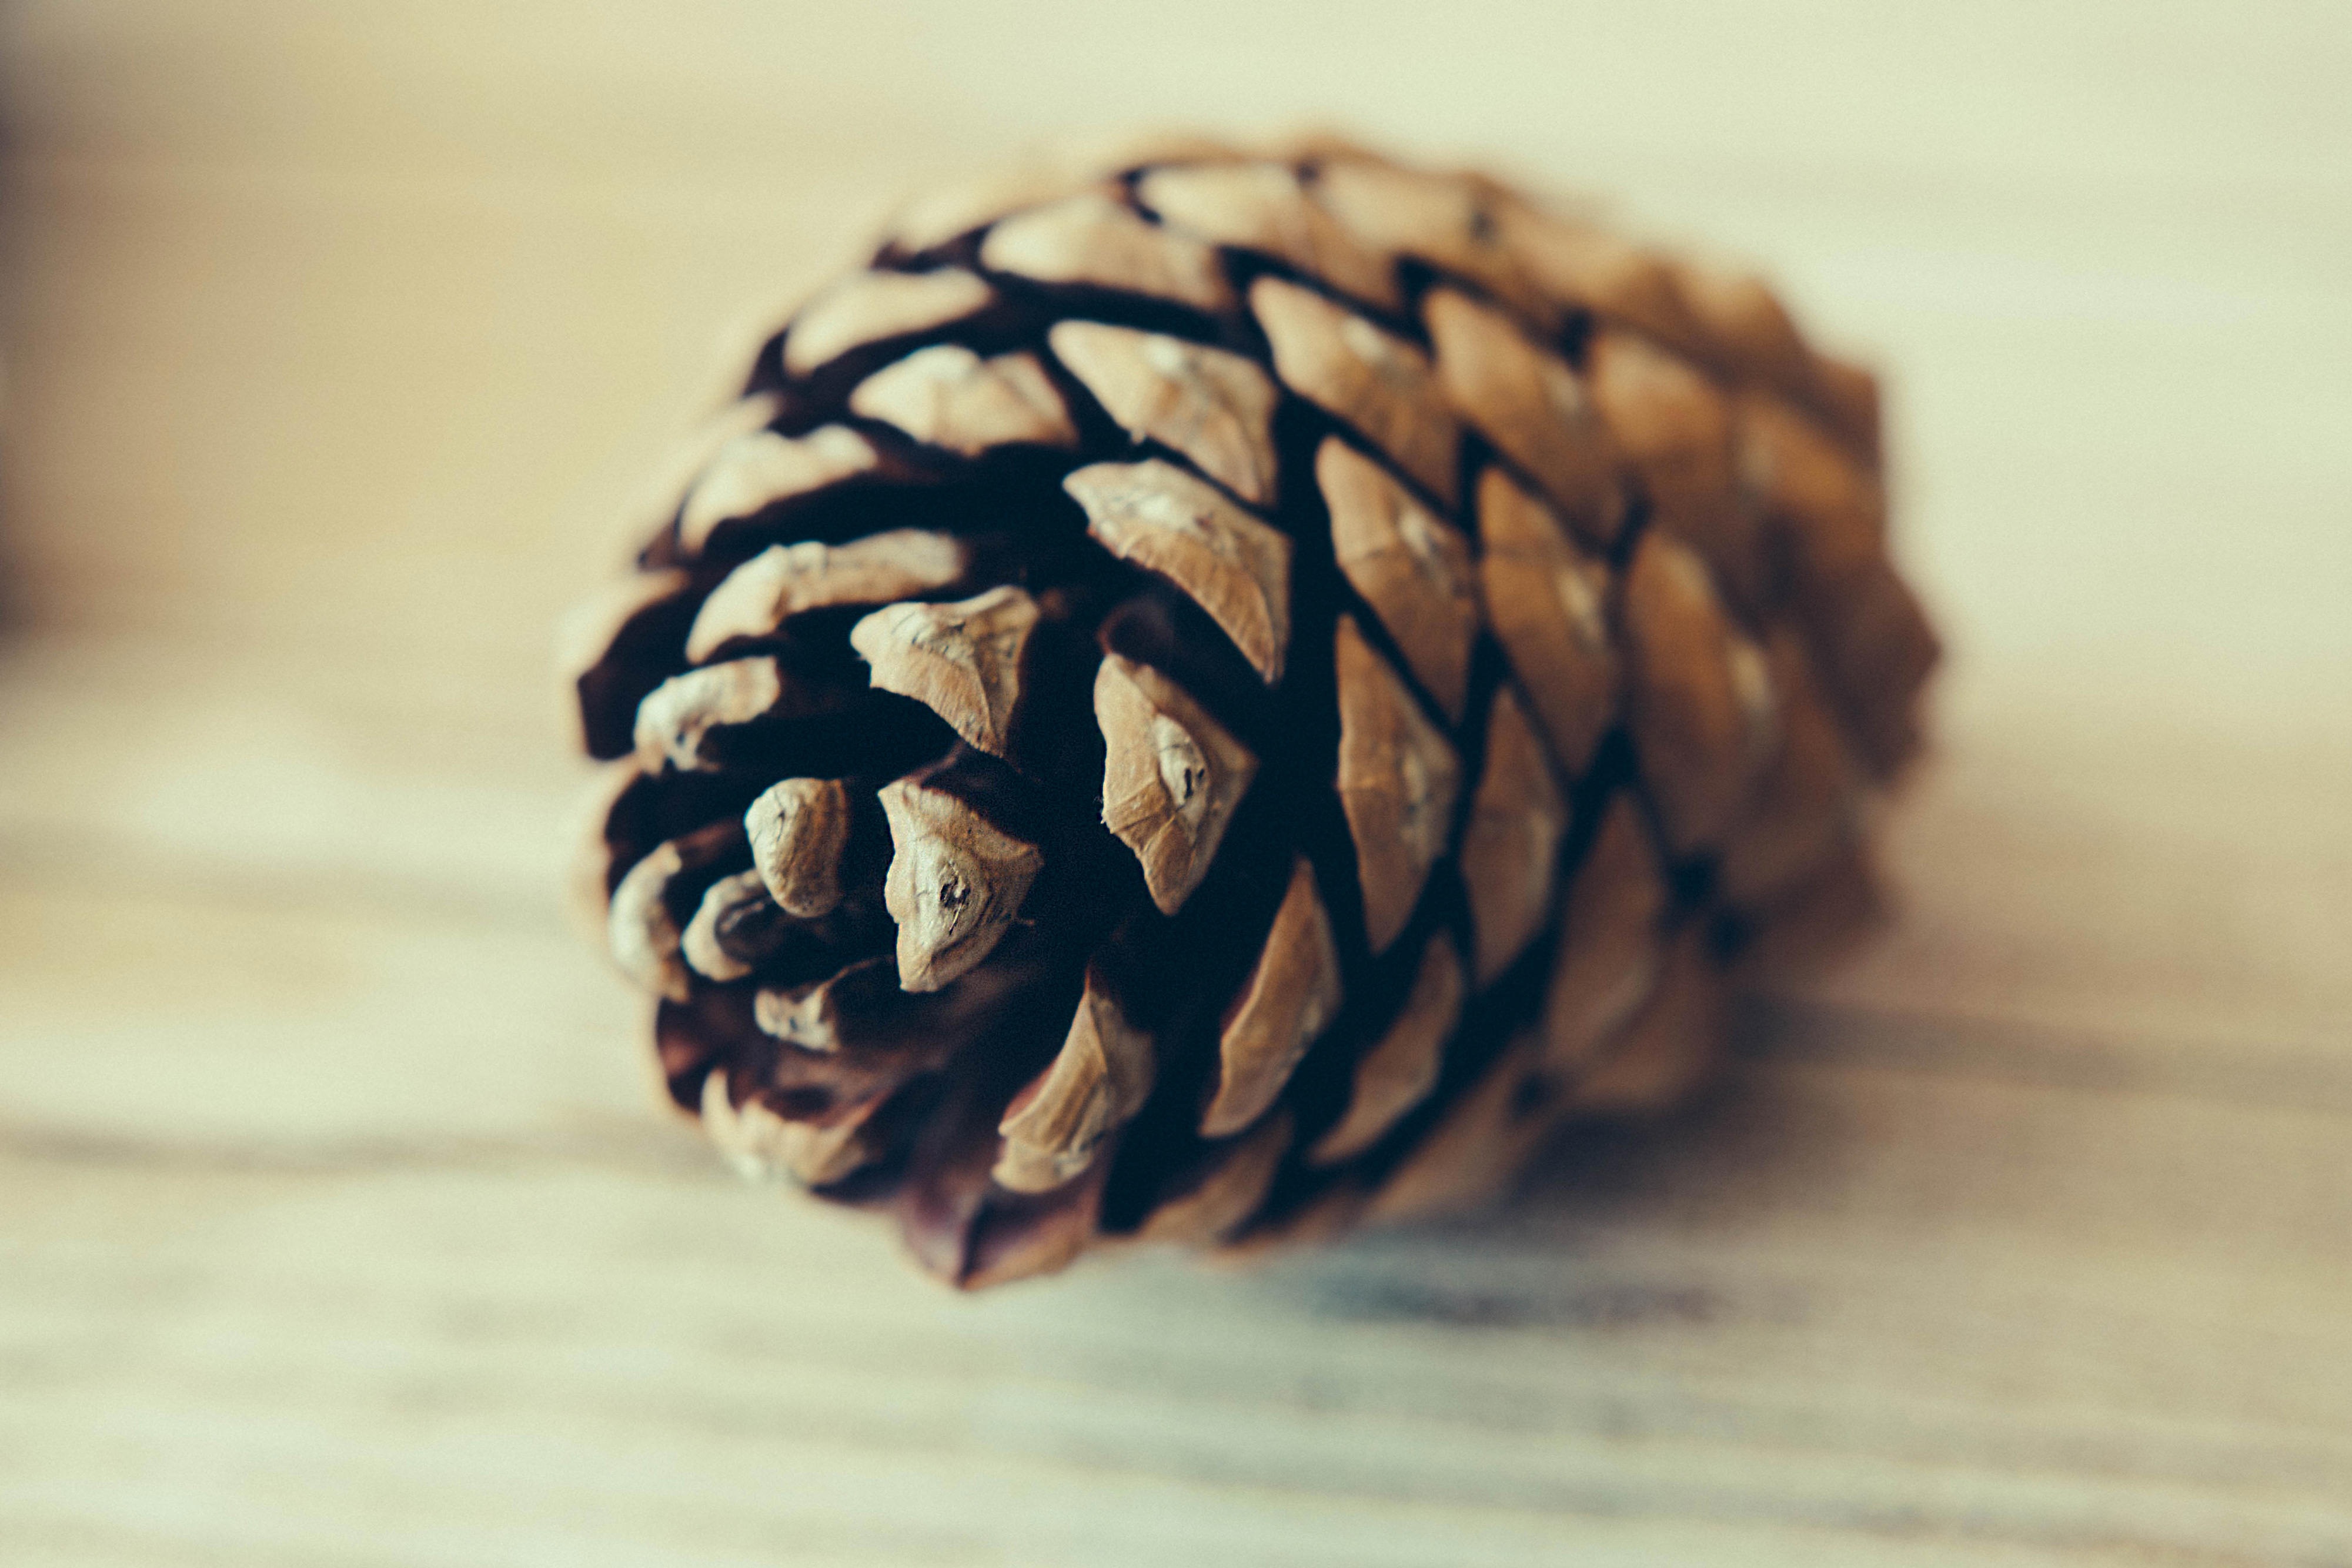
hand, tree, branch, blur, plant, wood, leaf, flower, food, produce, pine cone, close up, focus, organ, carving, shape, macro photography, conifer cone